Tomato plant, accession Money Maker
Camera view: horizontal (90 deg, fisheye); turntable rotation: 120 degrees
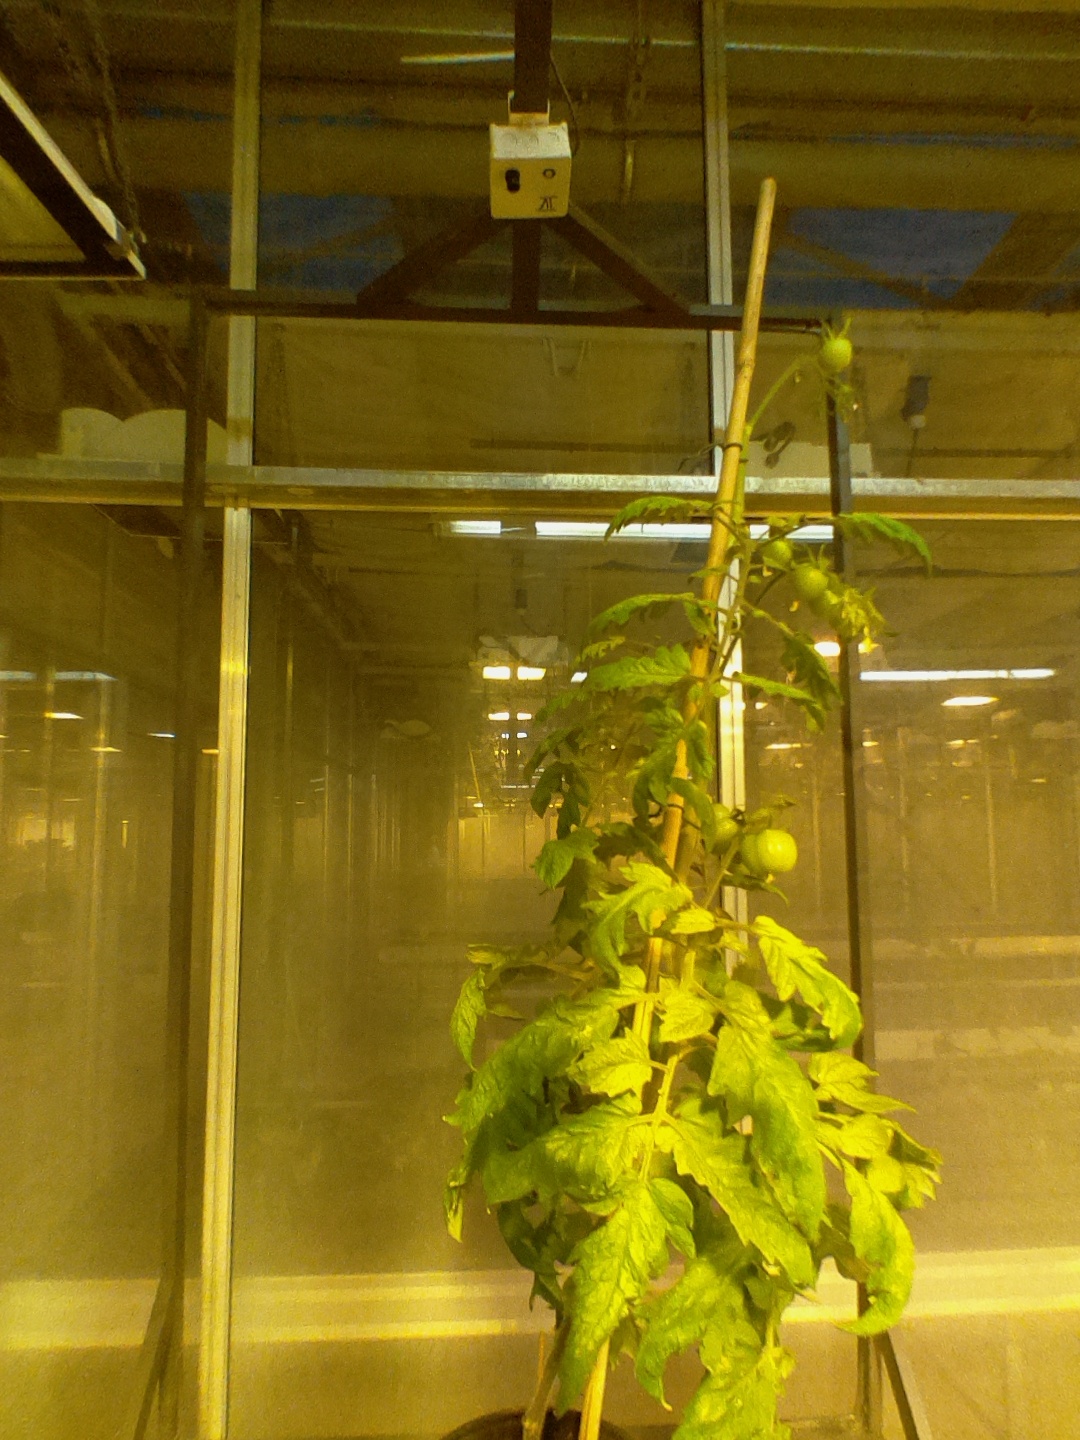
BBCH growth stage 79: 90% -100% of final fruit size